Ruaidhrí Mac Ruaidhrí

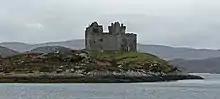
Now-ruinous Castle Tioram may well have been a Clann Ruaidhrí stronghold. The island the fortress sits upon is first recorded in a charter of Ruaidhrí's half-sister, Cairistíona.

Alasdair Óg's dispatches seem to show that Lachlann and Ruaidhrí were focused upon seizing control of Skye and Lewis and Harris from the absentee Earl of Ross. Whilst the first communiqué reveals that the initial assault upon the islands concerned pillage, the second letter appears to indicate that the islands were subjected to further invasions by Clann Ruaidhrí, suggesting that the acquisition of these islands was the family's goal. The bitter strife between Clann Ruaidhrí and Clann Domhnaill depicted by these letters seems to indicate that both kindreds sought to capitalise on the earl's absence, and that both families sought to incorporate the islands into their own lordships. In specific regard to Clann Ruaidhrí, it is likely that the kindred's campaigning was an extension of the conflict originating from the creation of the shrievalty of Skye, granted to William II in 1293. As Sheriff of Skye, William II's shrieval jurisdiction evidently encompassed the entirety of the Clann Ruaidhrí estate.